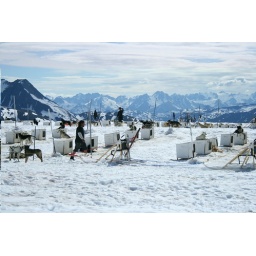
more dog houses around camp